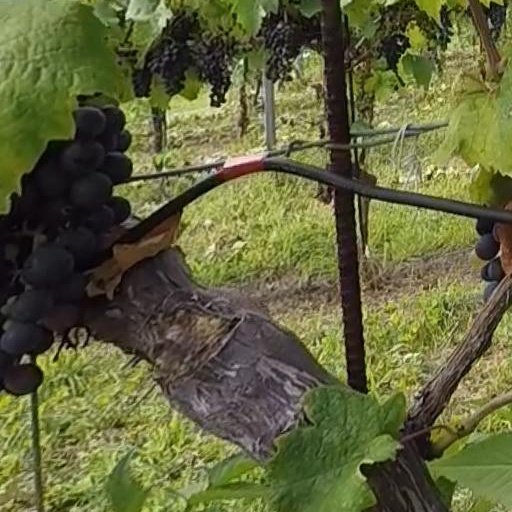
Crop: grape